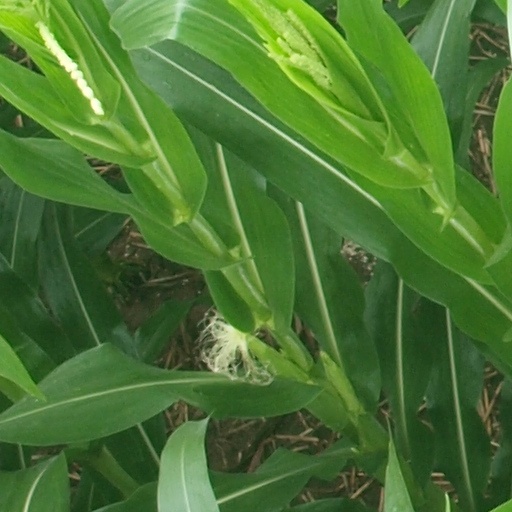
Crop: maize; corn